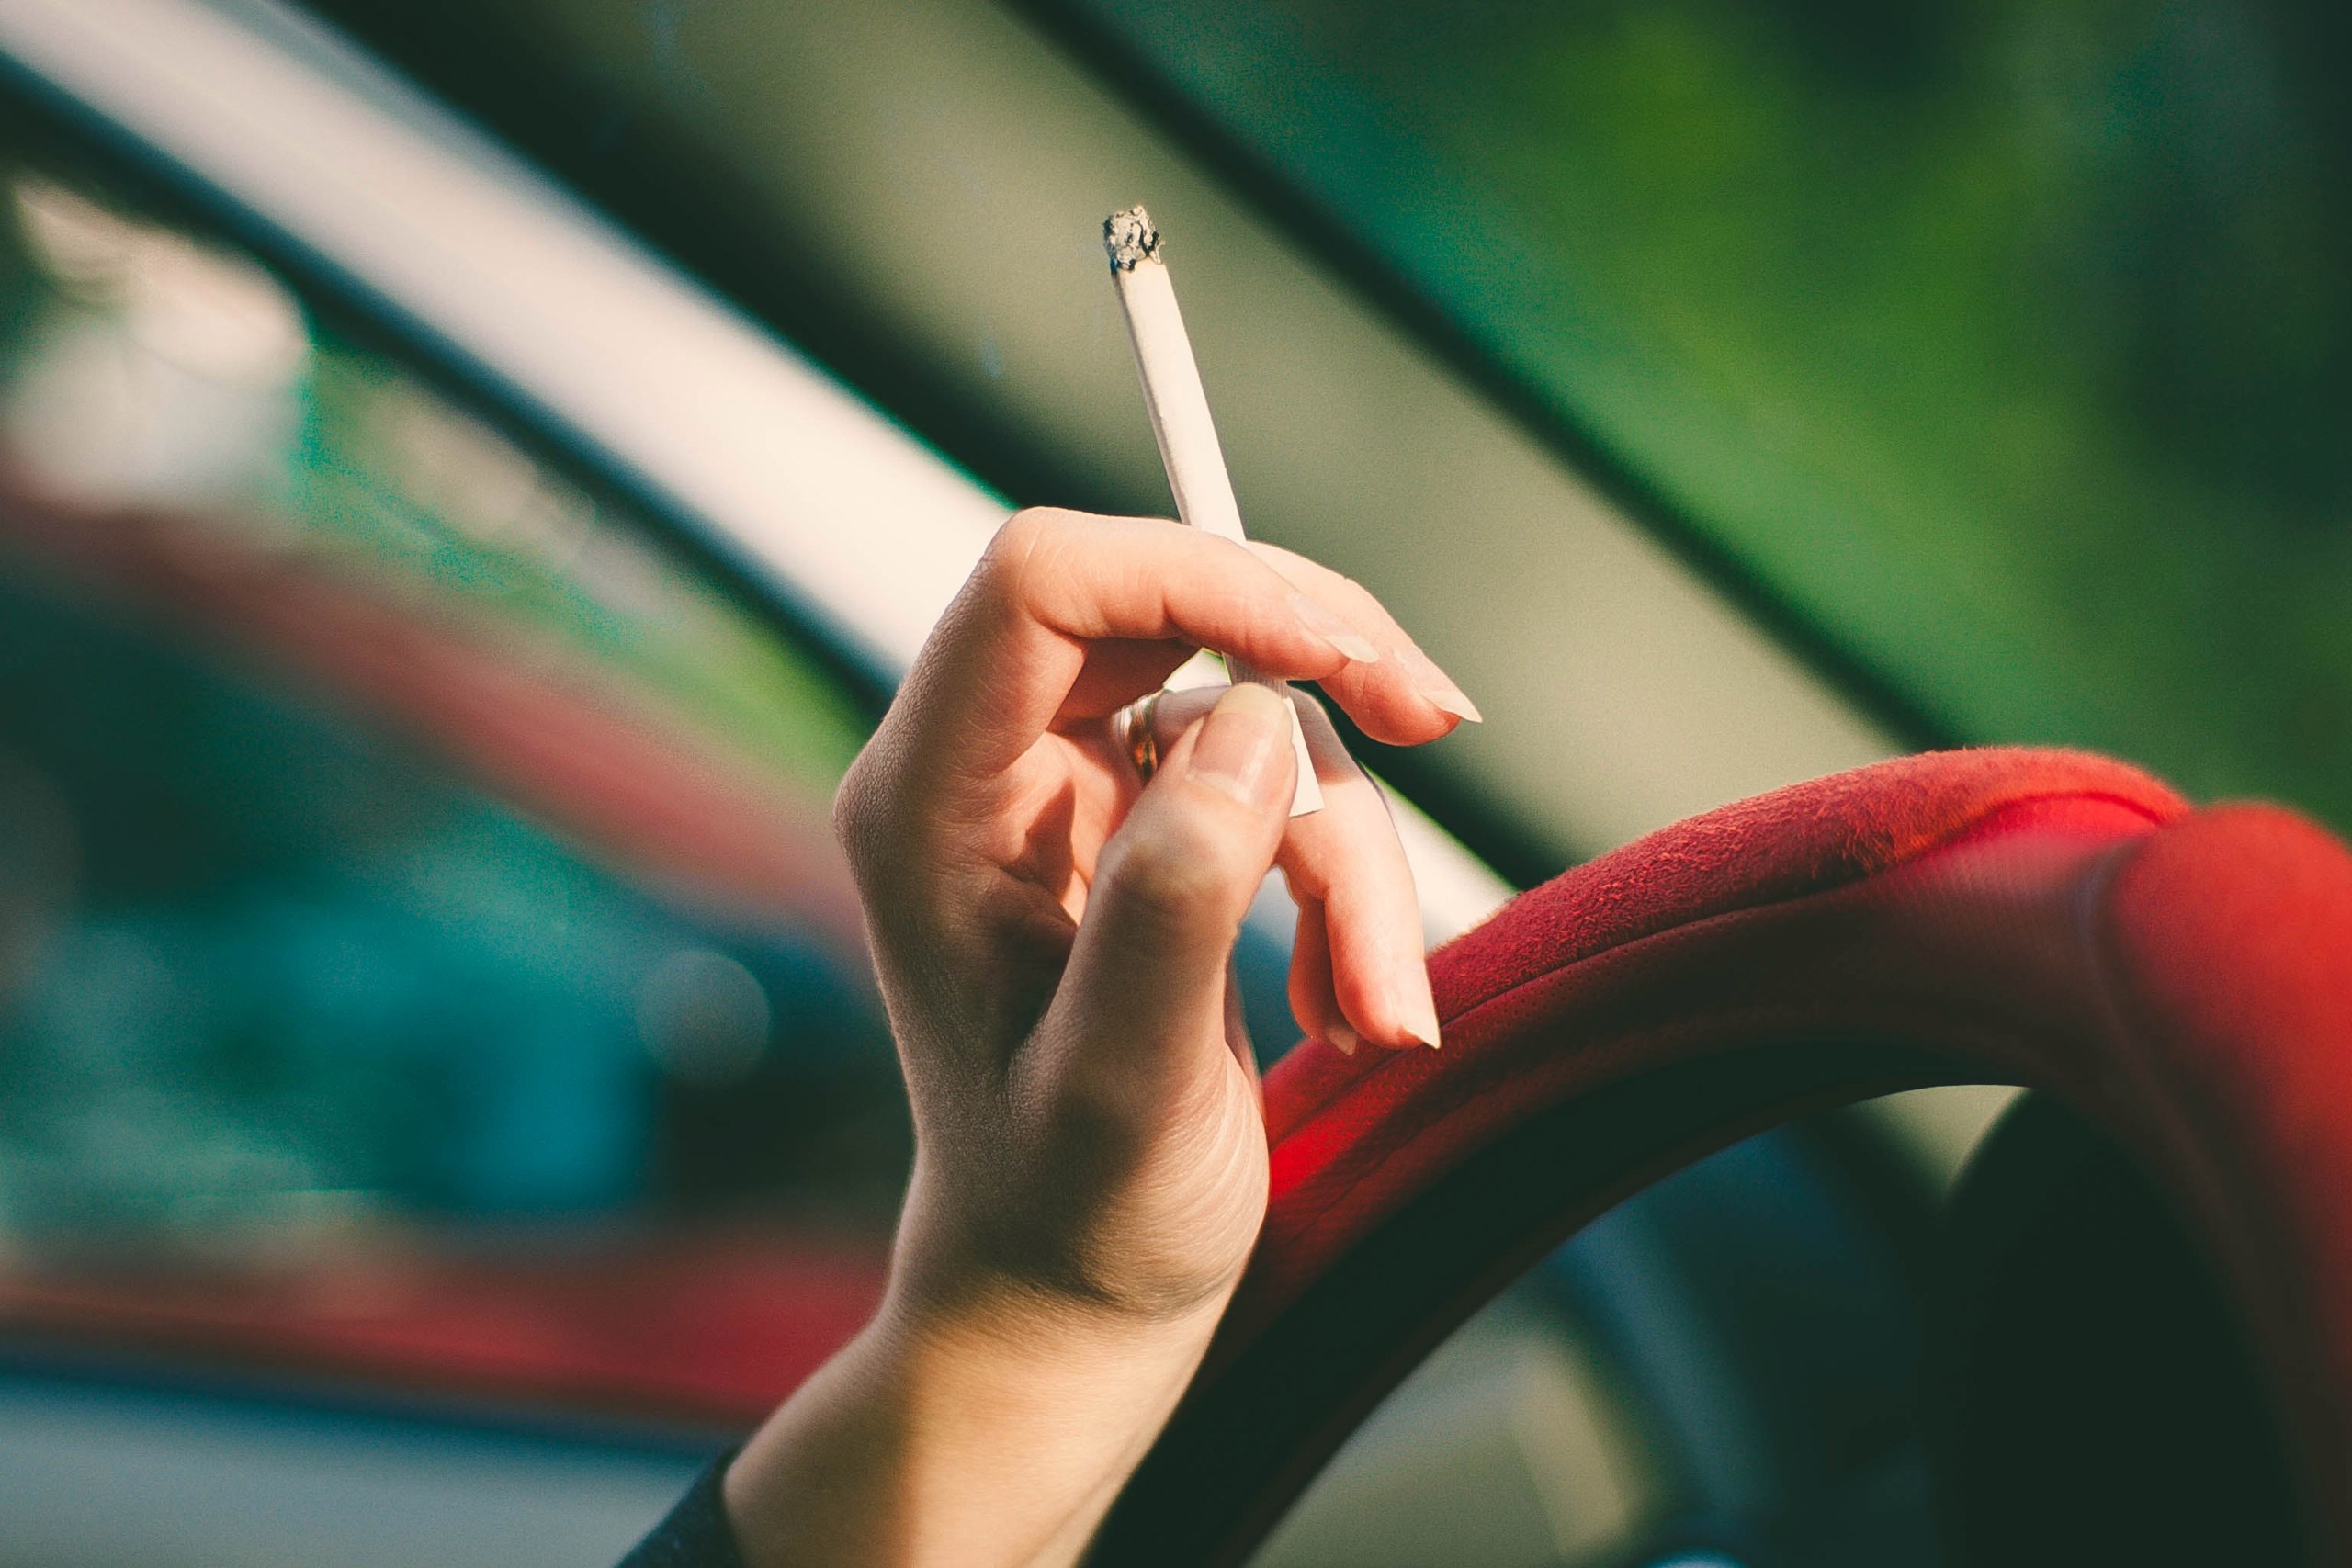
hand, girl, finger, green, arm, nail, close up, fun, thumb, computer wallpaper